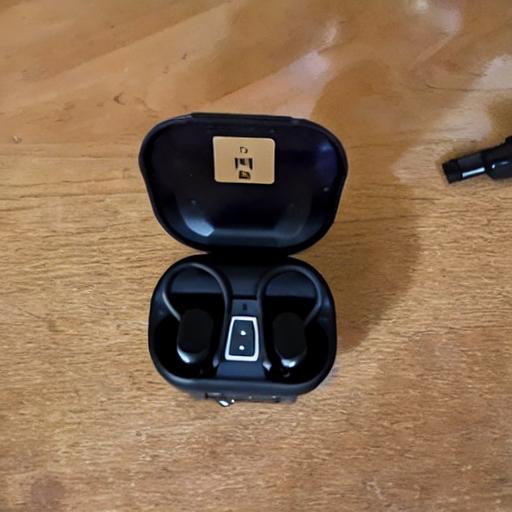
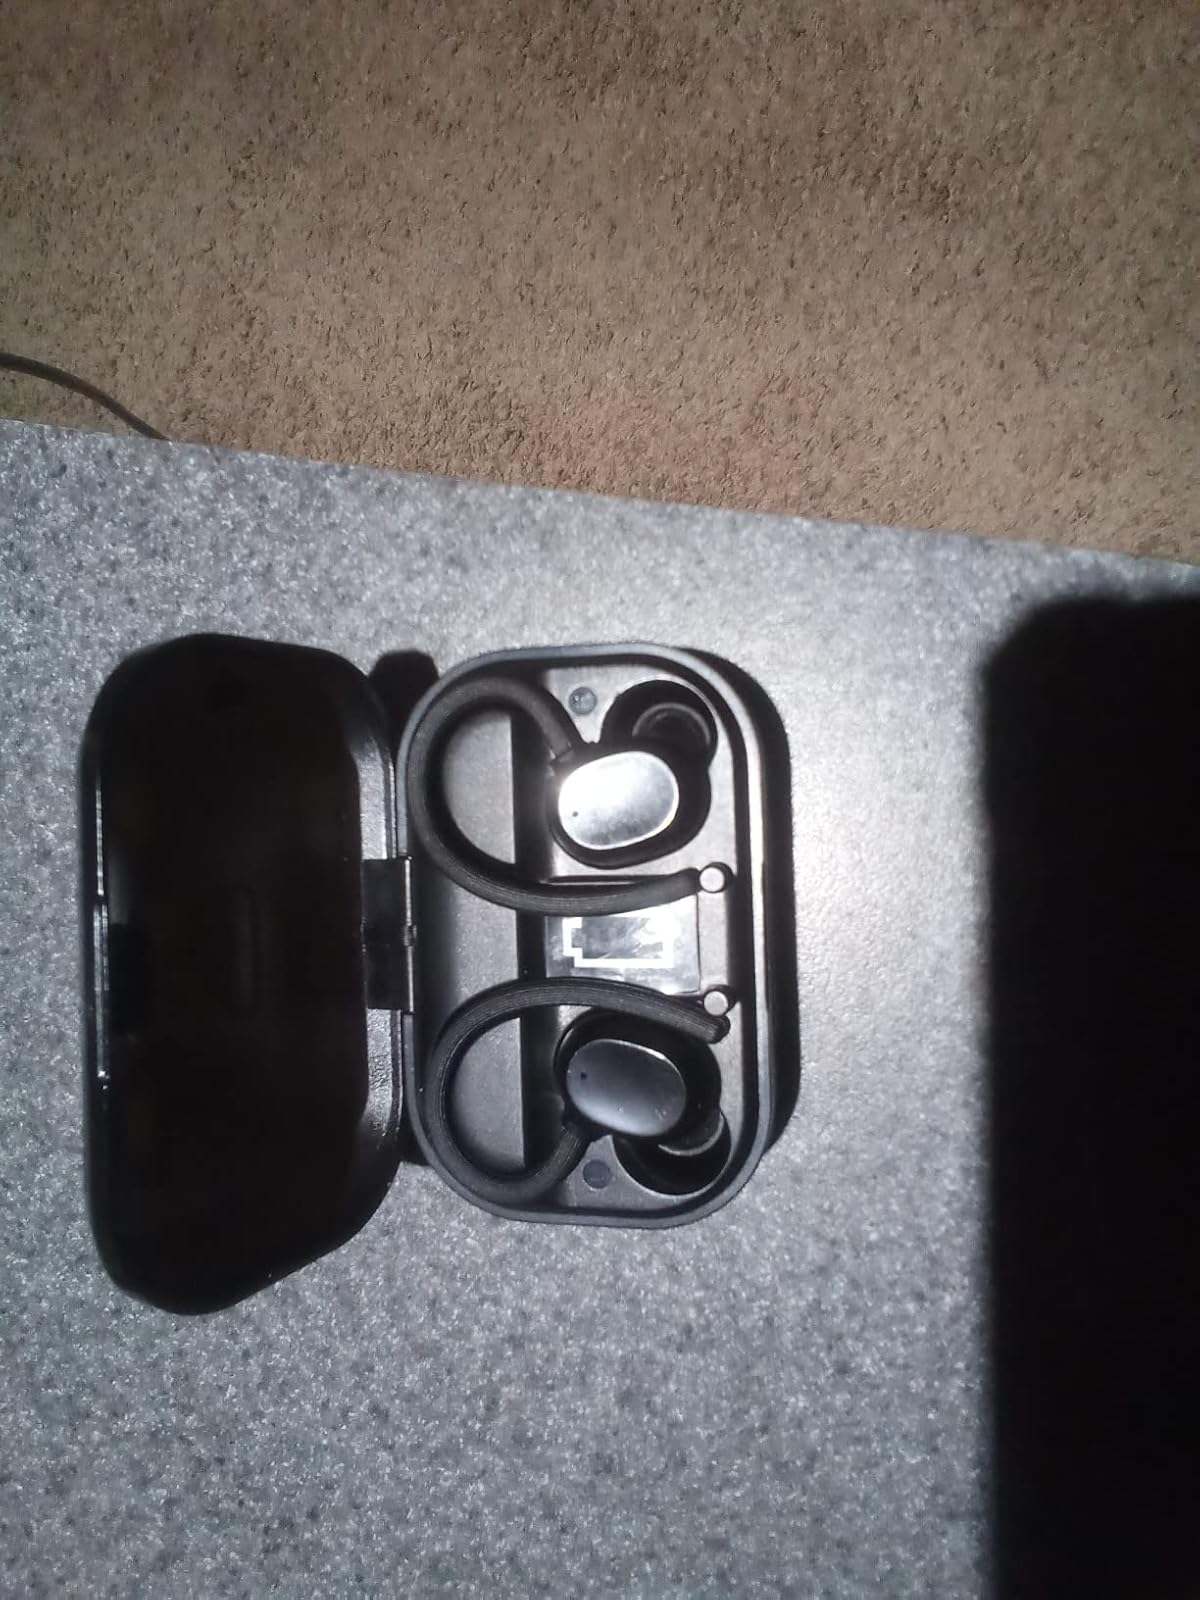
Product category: earbuds
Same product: no